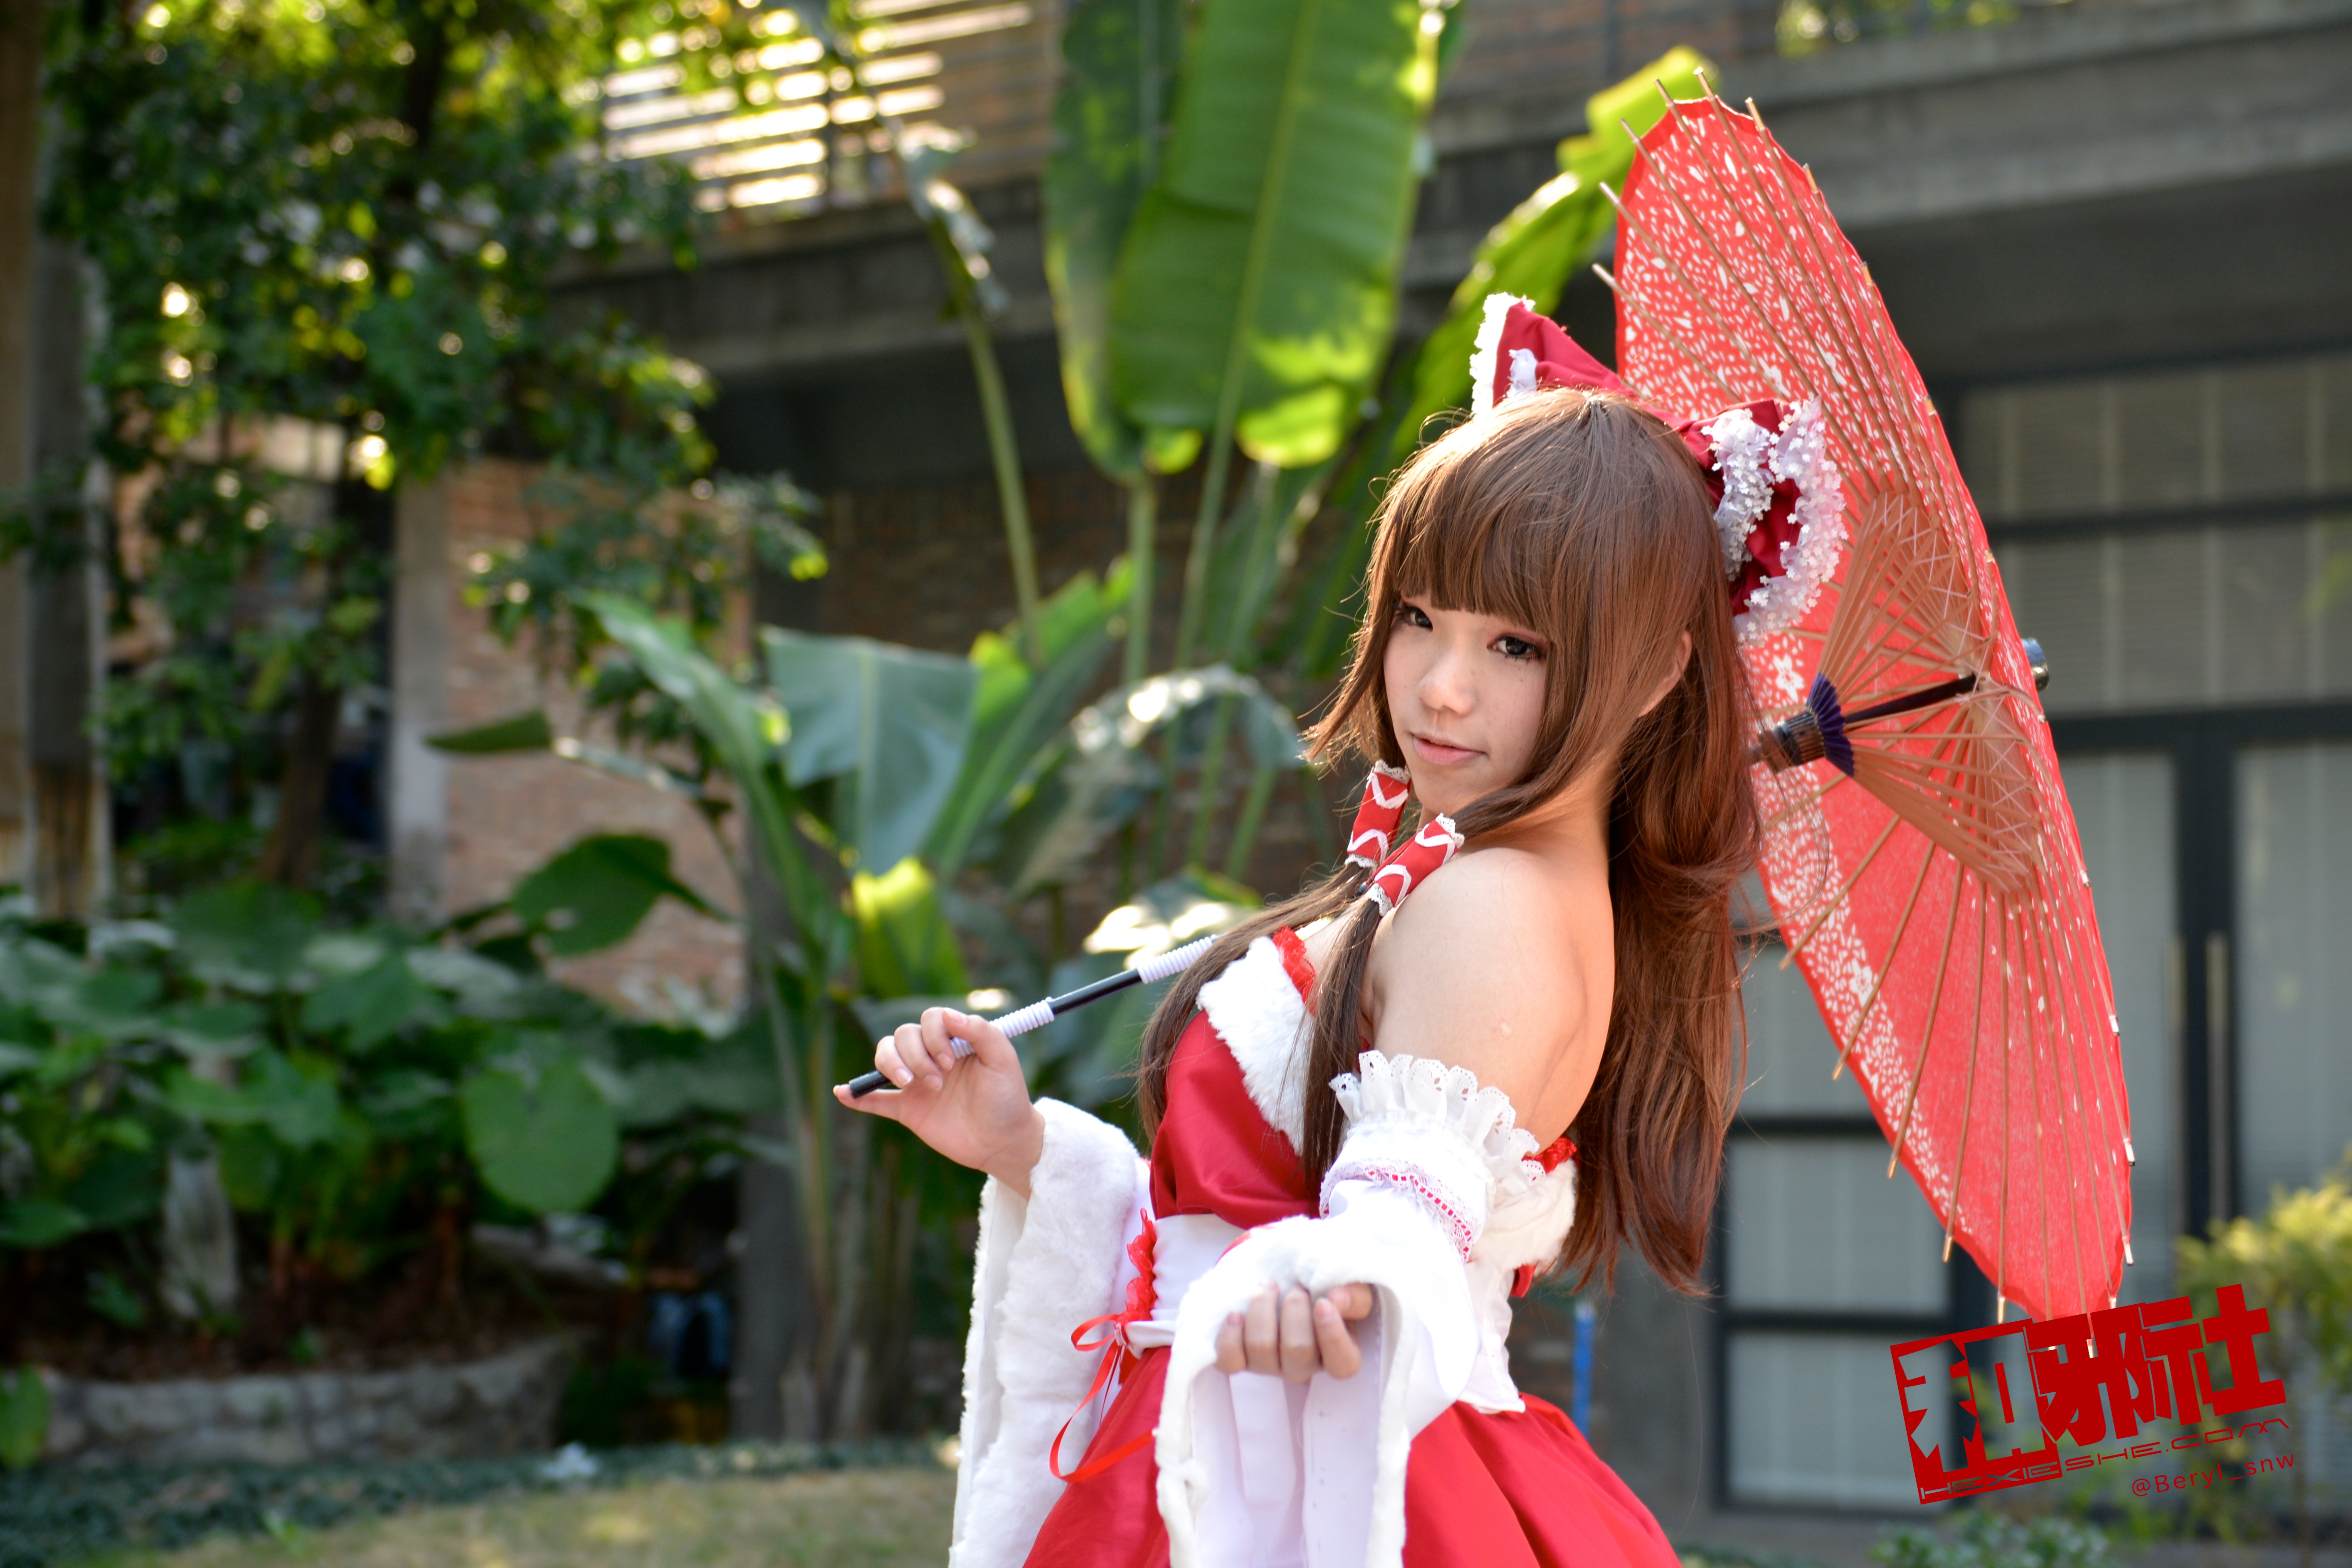
girl, play, flower, cute, dusk, asian, dslr, portrait, red, nikon, clothing, outdoors, cosplay, japanese, canton, f28, nikkor, backlit, 2470, d7100, costume, anime, comic, comiccon